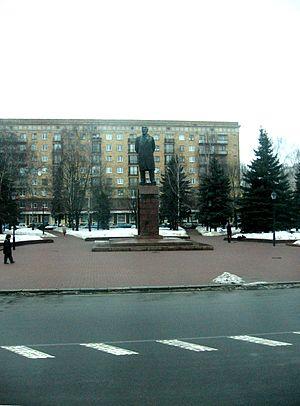
Cet article présente une liste des monuments de la ville de Minsk.
Cet article présente une liste des places de la ville de Minsk.